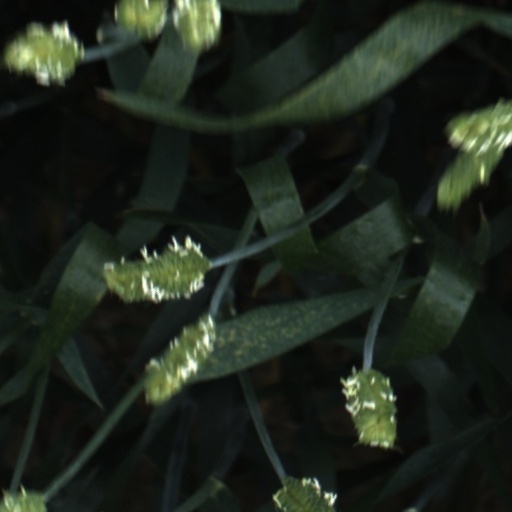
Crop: wheat